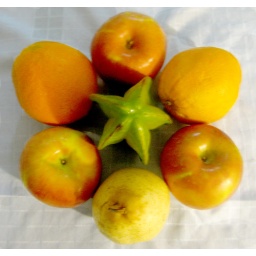
This photo uses a variety of red, yellow, orange, and the green in the middle makes the fruit circle stand out.